Yodogawa-ku, Osaka

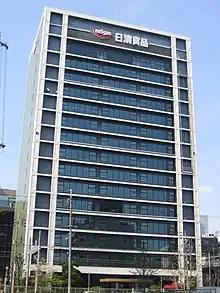
Osaka headquarters of Nissin Foods

Nissin Foods has had its corporate headquarters in Yodogawa-ku since moving into its new building in 1977.